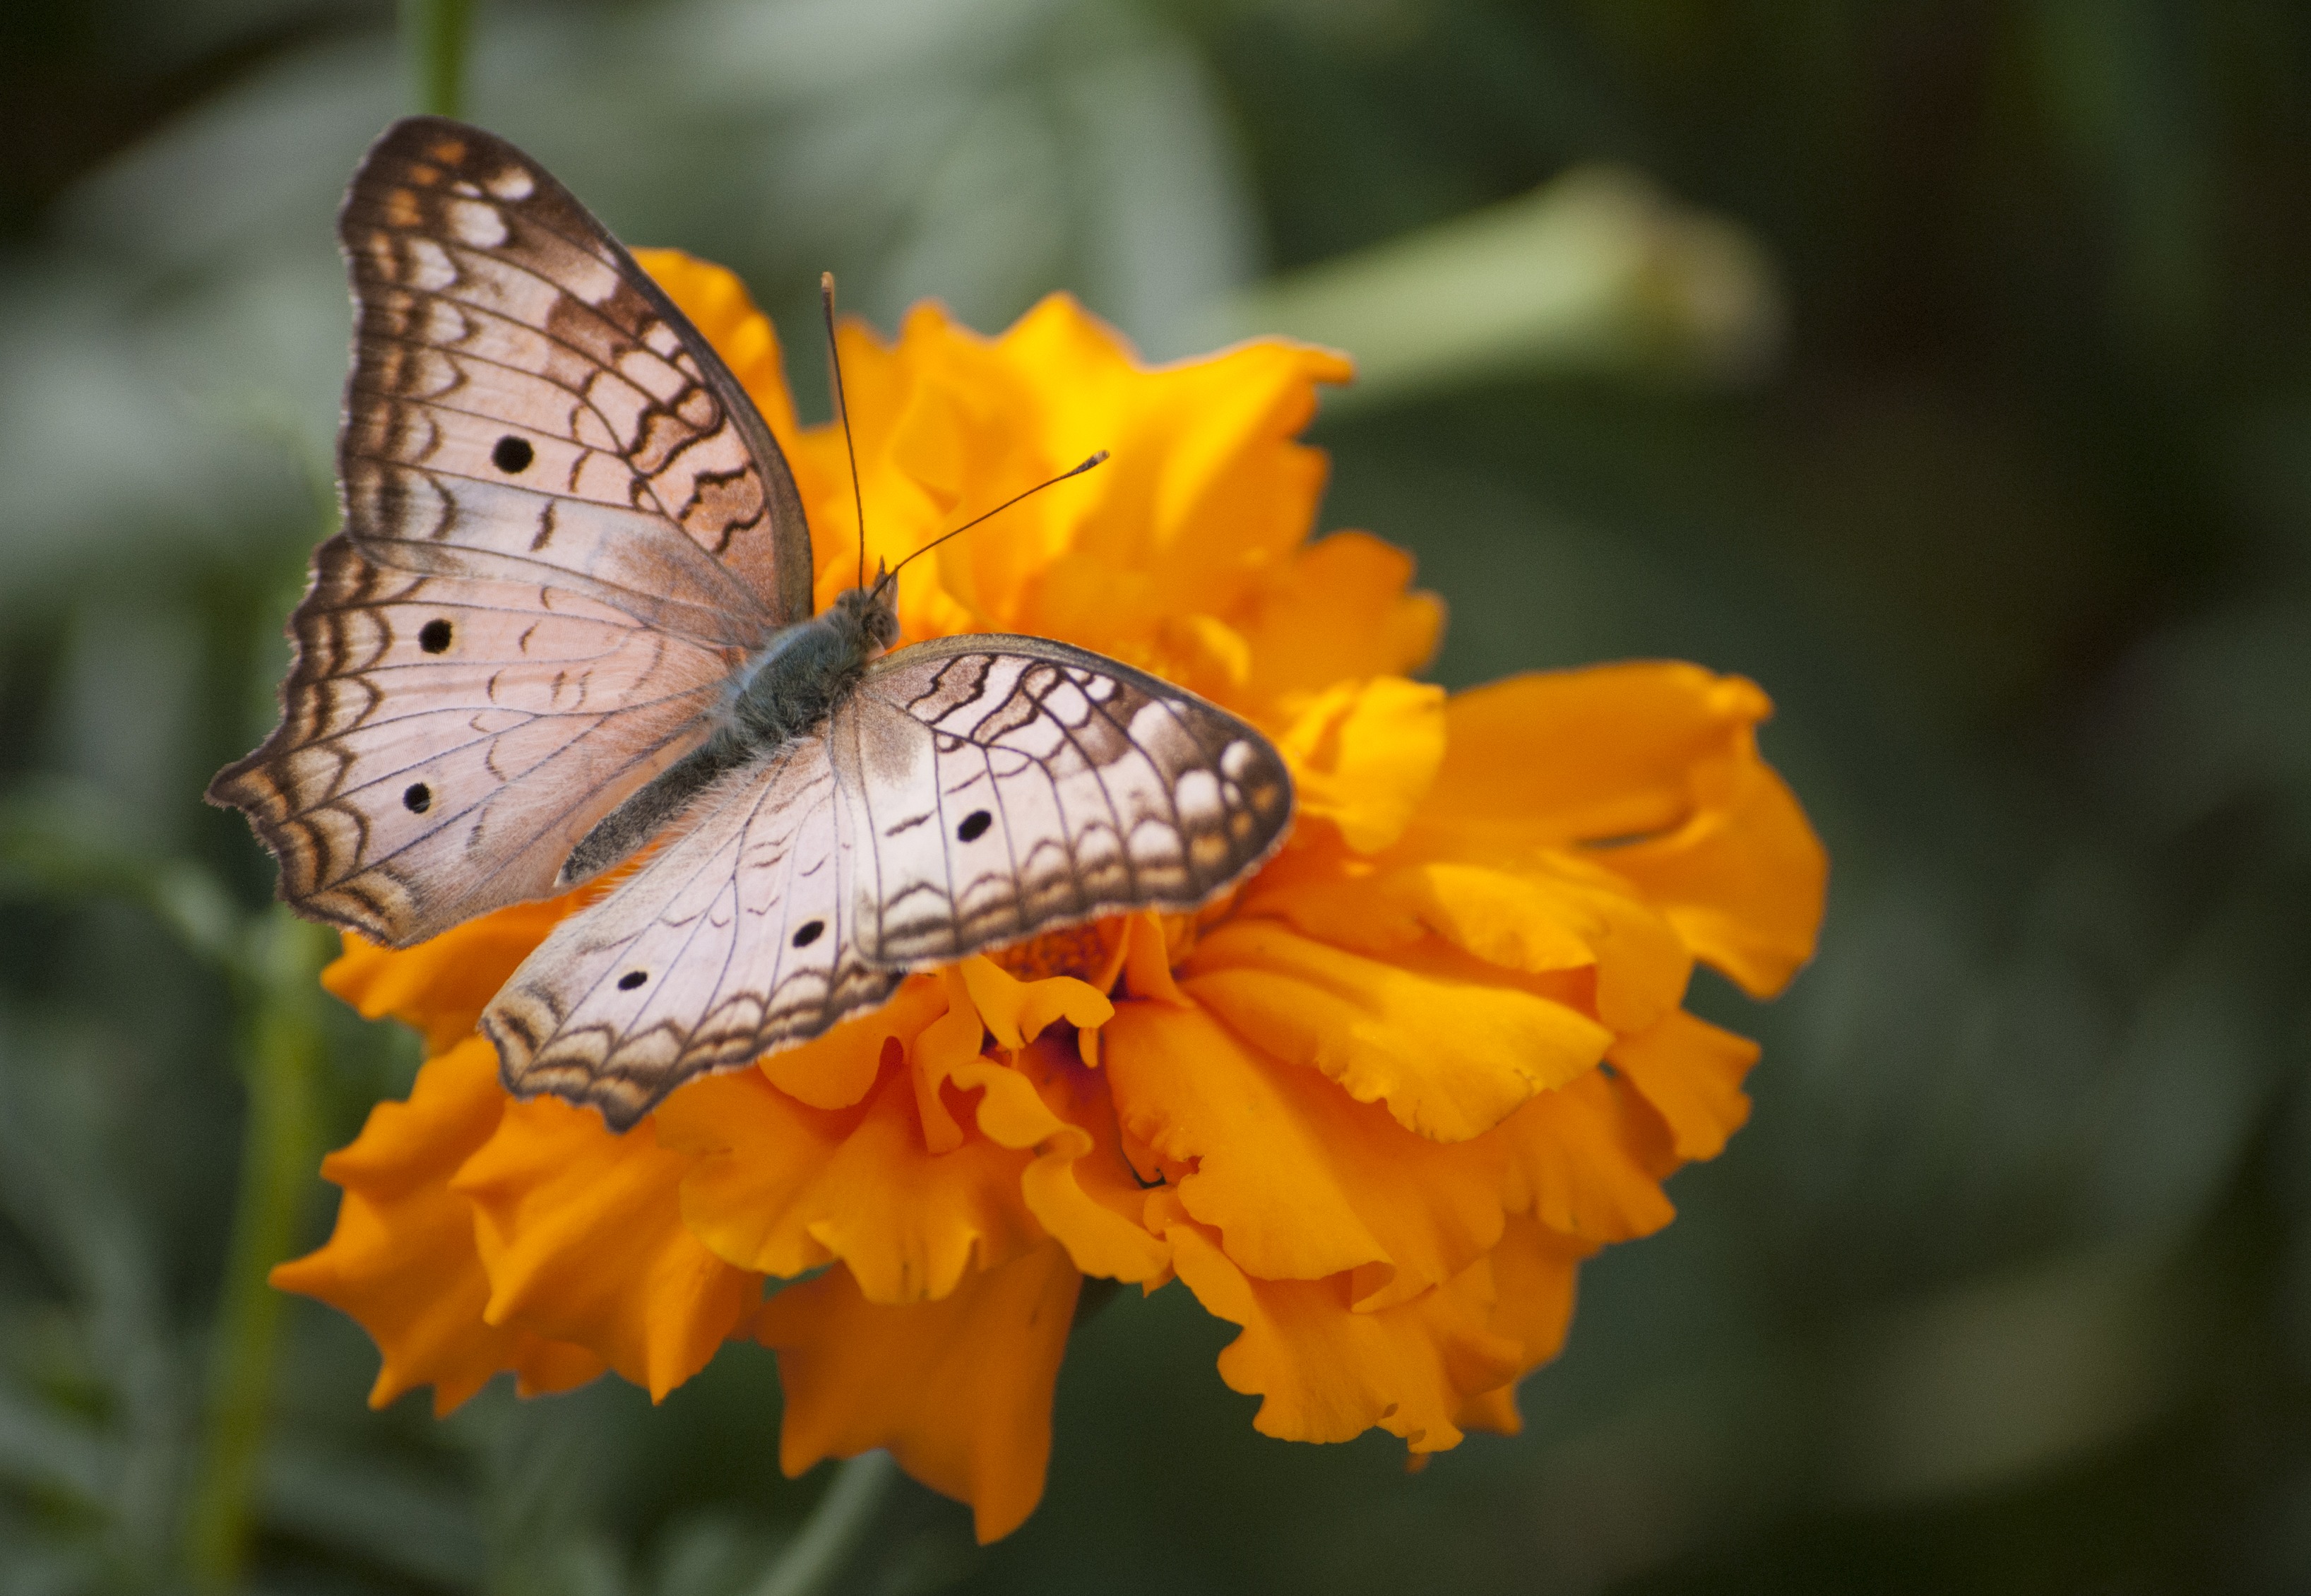
nature, plant, flower, petal, insect, botany, butterfly, yellow, garden, flora, fauna, invertebrate, close up, monarch butterfly, insects, nectar, macro photography, arthropod, pollinator, moths and butterflies, lycaenid, colias